Formartine and Buchan Railway

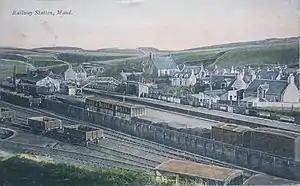
Maud station

Subscription to the share issue was very slow in coming; although the company hoped to open its line to Peterhead in the autumn of 1860, severe weather delayed the work. The bridge over the River Ythan collapsed while under construction on 3 February 1861, and the company decided to complete the line as far as a temporary terminus at Old Deer first. That section of the route was opened on 18 July 1861.